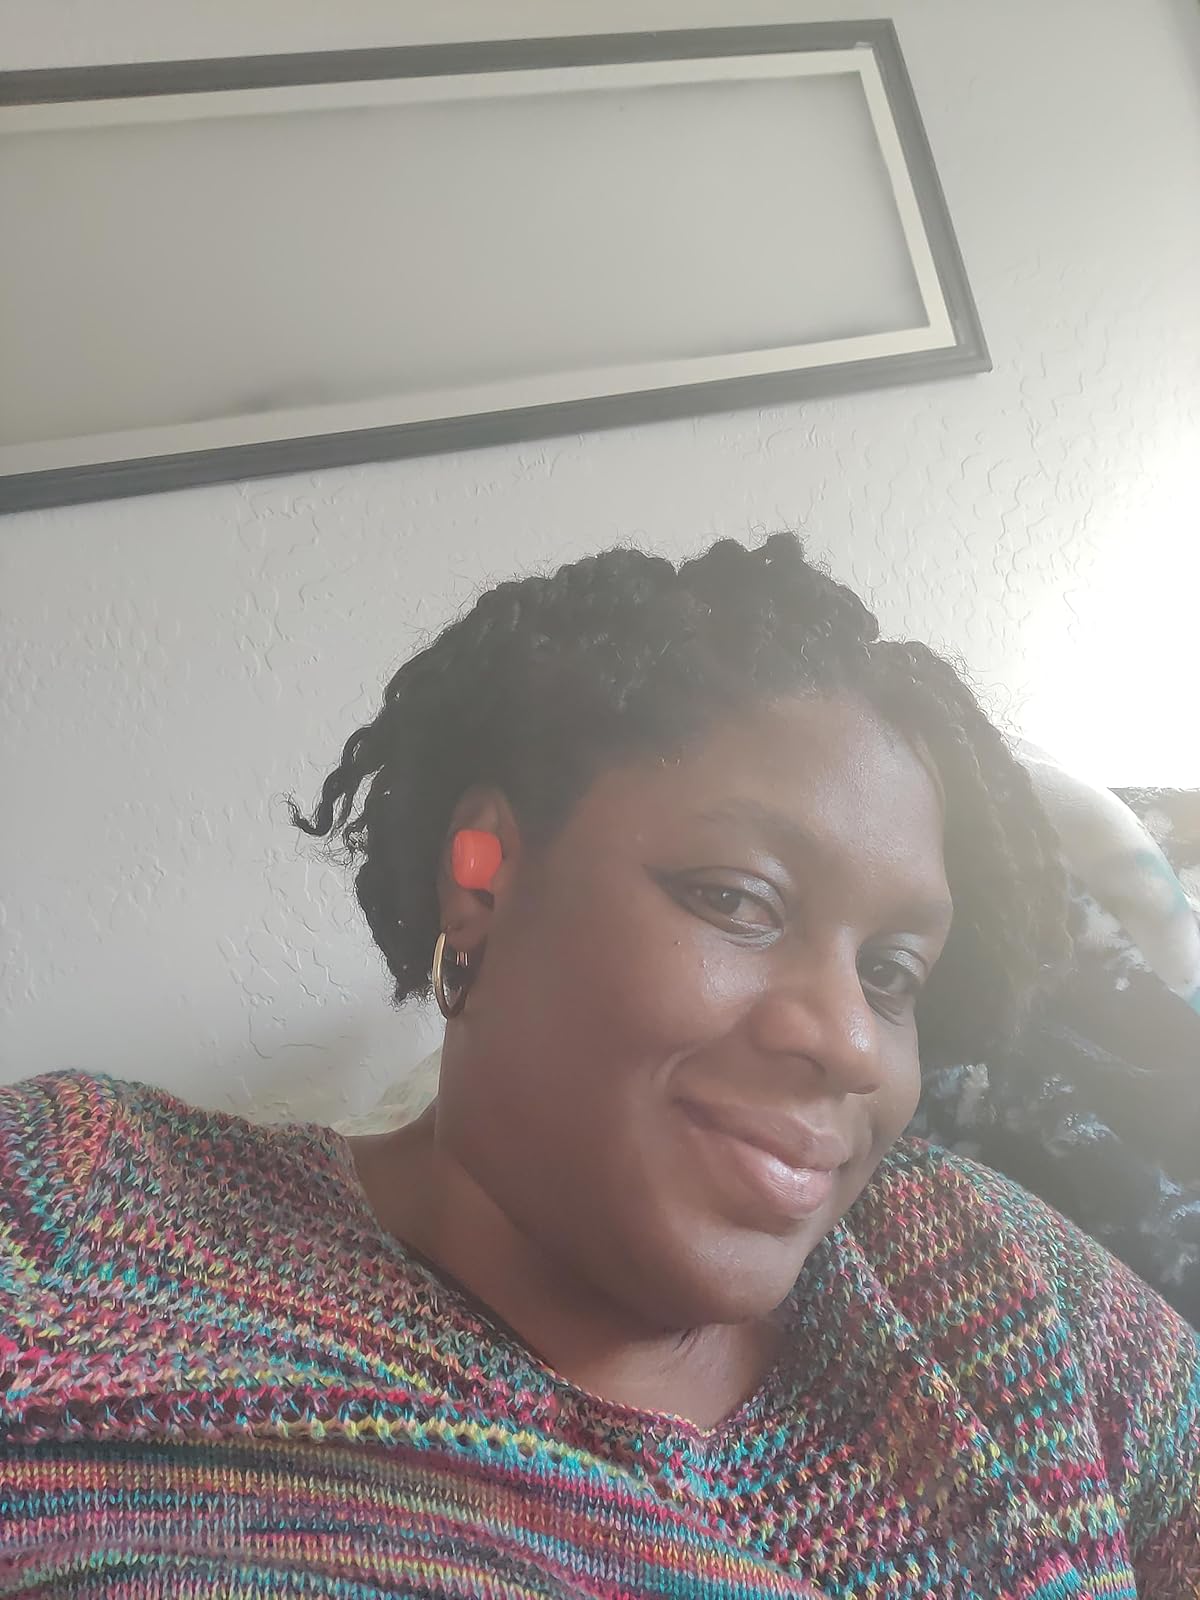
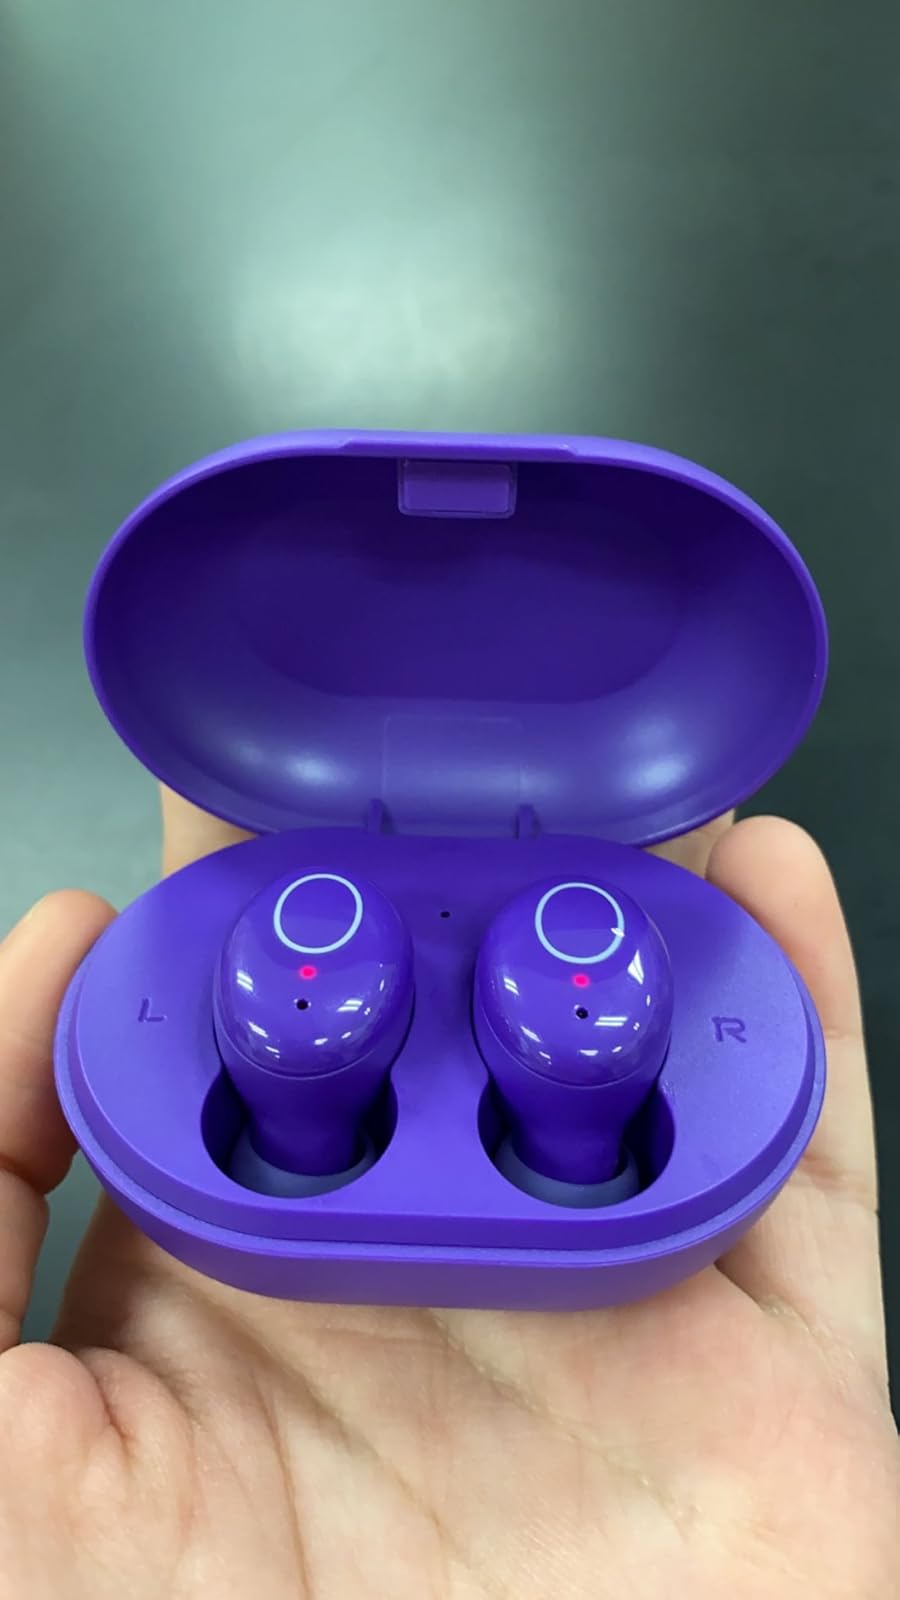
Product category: earbuds
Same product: no